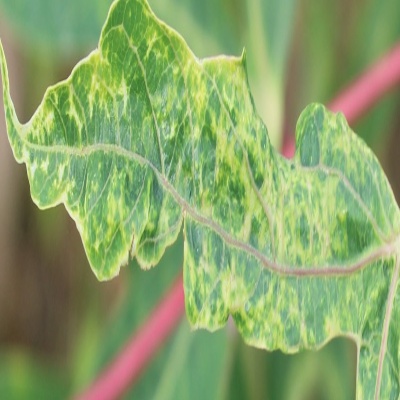
Crop: Cassava
Condition: mosaic